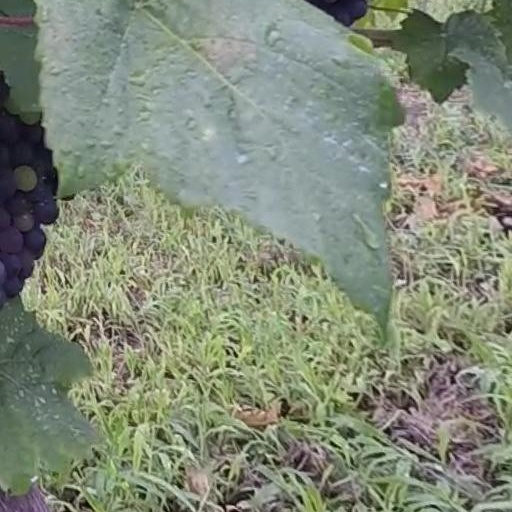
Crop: grape